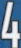
Number: 4